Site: brandenburg
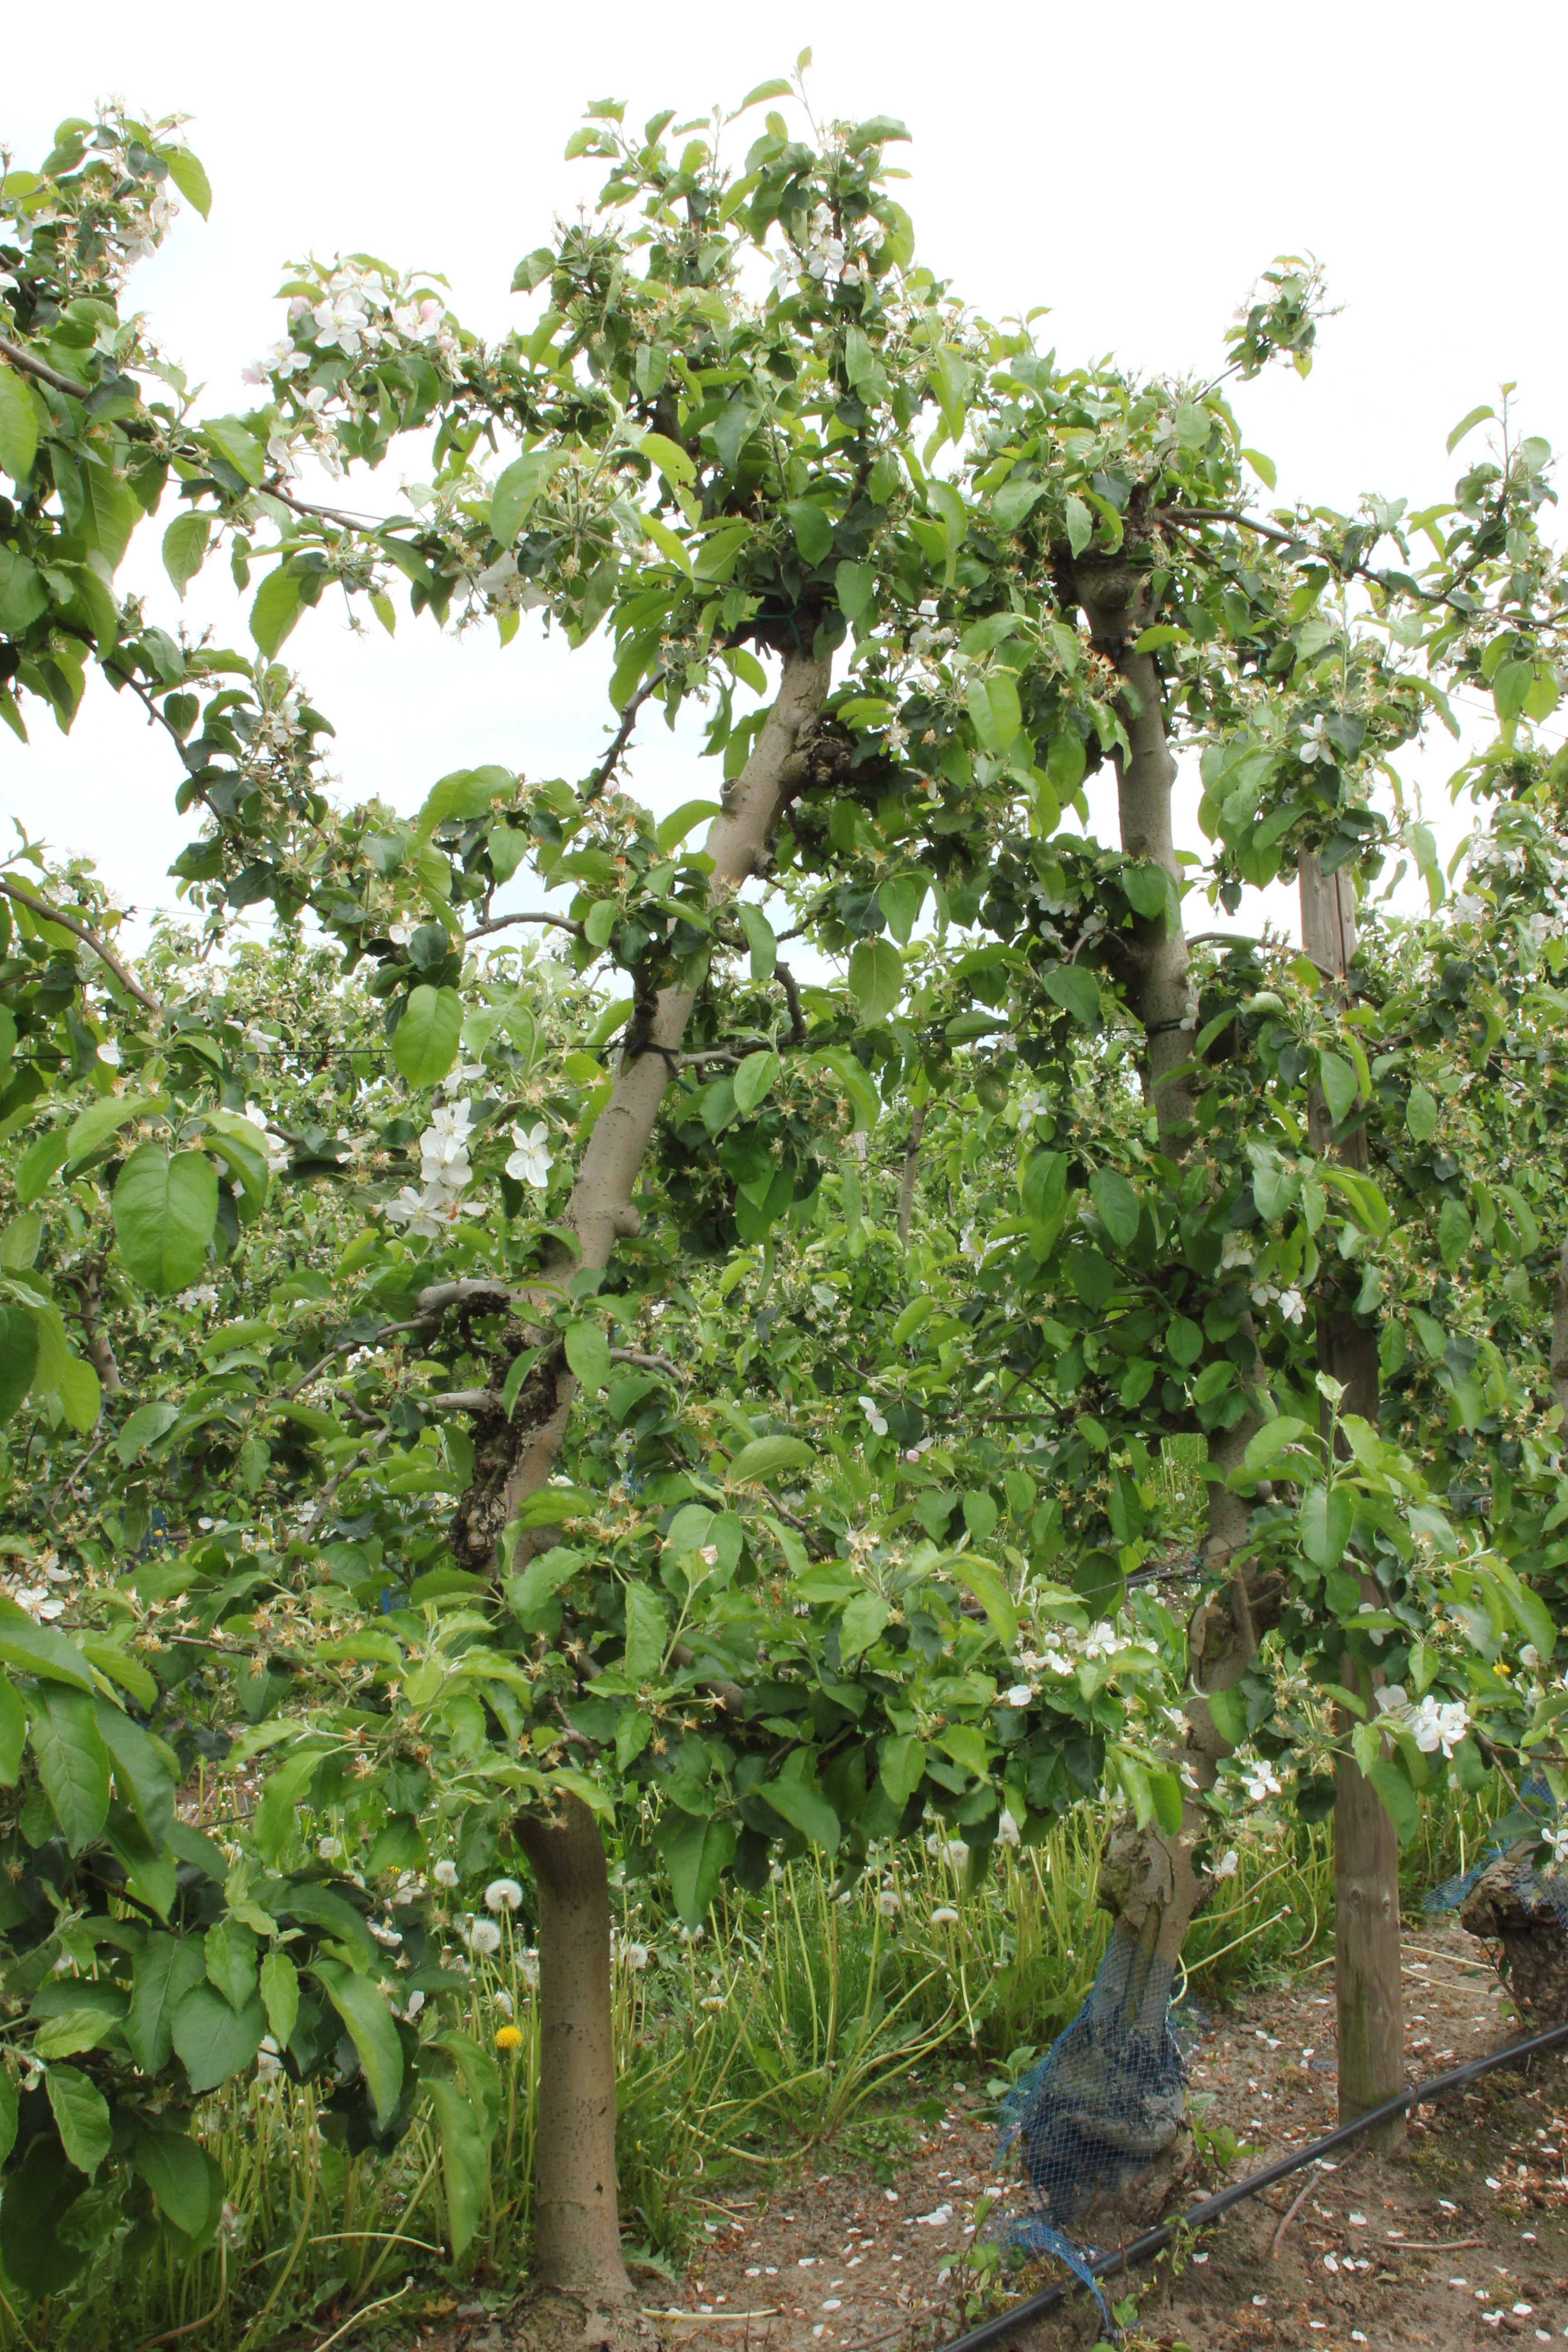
Growth stage (BBCH 67): Flowering